Fukuppy

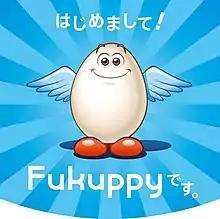
The mascot, with text saying "Nice to meet you. I'm Fukuppy!"

Fukushima Industries (now known as Fukushima Galilei) is based in Osaka, and manufactures industrial cooling systems, particularly for the food industry. It has offices throughout Japan and in many parts of Asia, including China, Hong Kong, Malaysia, Singapore, and Taiwan.